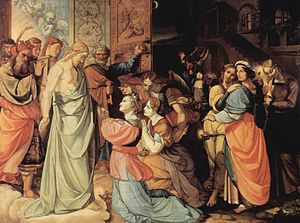
Bertel Thorvaldsen / Tiden i Rom / I København 1819
Thorvaldsens inspiration for Christus var maleriet De kloge og de uforstandige jomfruer af Peter von Cornelius, i dag i Kunstmuseum Düsseldorf.
"Bertel Thorvaldsen var en dansk billedhugger. Han var søn af den islandske billedskærer Gottskálk Þorvaldsson og hans hustru Karen, født Dagnes. Han begyndte på Det Kongelige Danske Kunstakademis 1. frihåndsskole allerede som 11-årig. I 1787 modtog han Den lille Sølvmedalje, i 1789 Den store Sølvmedalje, i 1791 Den lille Guldmedalje og i 1793 Den store Guldmedalje. I 1796 modtog han Kunstakademiets store rejsestipendium og forlod Danmark på fregatten Thetis for at rejse til Rom. Om denne sørejse og opholdet på Malta, se Peder Pavels. Thorvaldsen tilbragte de følgende 40 år i Rom. Han ankom til Rom den 8. marts 1797, en dato, som han livet ud fejrede som sin ""romerske fødselsdag"". Hans gennembrudsværk var Jason med det gyldne skind fra 1803. Hans arbejde i den nyklassicistiske stil havde den antikke kunst som forbillede.